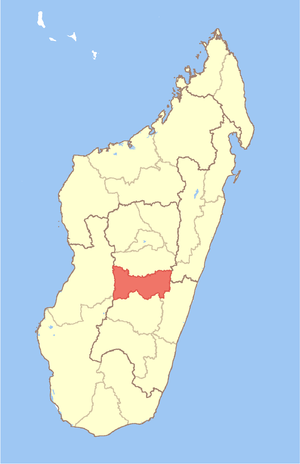
Amoron'i Mania
Amoron'i Mania
Amoron'i Mania er en region i det centrale Madagaskar med grænse til Vakinankaratraregionen mod nord, Atsinananaregionen mod nordøst, Vatovavy-Fitovinany mod sydøst, Haute Matsiatra mod syd, Atsimo-Andrefana mod sydvest og Menabe mod vest. Den er inddelt i fire distrikter: Ambatofinandrahana, Ambositra, Fandriana og Manandriana. Regionshovedstaden er byen Ambositra, og befolkningen blev anslået til 693.200 mennesker i 2004. Regionen har et areal på 16.141 km².